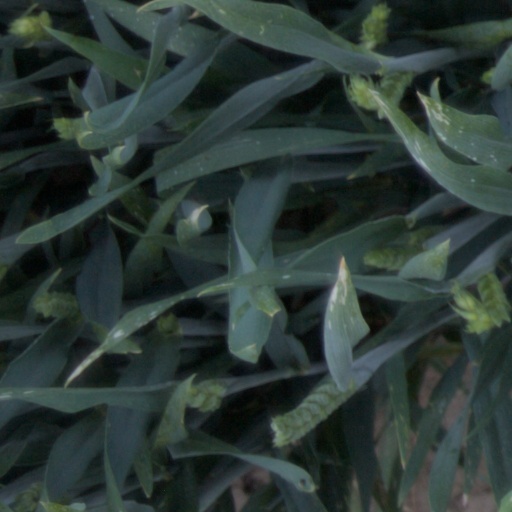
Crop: wheat